Bighead spurdog

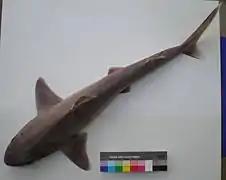
Dorsal view, showing the robust body and broad head of this species

The bighead spurdog is a robustly built, spindle-shaped shark with a hump behind the head. The head is notably broad, and the snout is short and triangular with a blunt tip. The nostrils are preceded by a forked flap of skin. The medium-sized eyes are oval in shape and have a notch in the outside corner; behind them are small, crescent-shaped spiracles. The mouth is nearly straight and bears long furrows at the corners. There are 26–27 upper and 22–24 lower tooth rows. Each tooth has a single angled, knife-like cusp. There are five pairs of gill slits, with the first four pairs small and the fifth pair longer.